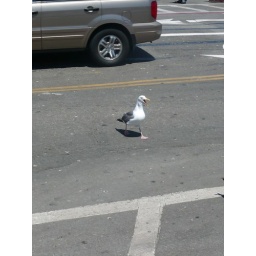
This little guy was very bossy. He was sitting in the middle of the road ordering all the cars around.